Tekno (toy manufacturer)

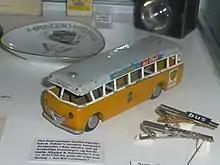
An older, simpler Tekno toy bus

More than any other diecast maker, Tekno was known for its variety of liveries and their variations, which could seem nearly endless. For example, veteran collector Cecil Gibson wrote as early as 1970 how Tekno in the 1960s made its Volkswagen Transporter panel truck and Ford Taunus vans in many liveries, such as the Dutch Amstel Beer, and for Scandinavian products such as the "Politiken" newspaper, or the more well known Scania. Tekno's Scania and Volvo trucks were also offered with a variety of advertising on their flanks. In fact, Tekno may have been the earliest diecast company to focus on promotional products, perhaps even earlier than Winross Models' diecast trucks out of Rochester, New York - known in the United States for having many promotional variations.